Jacob Zuma corruption charges

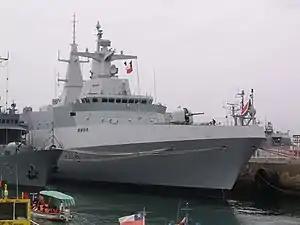
SAS Isandlwana, one of the four frigates for which Thales provided the combat suites.

The next year, however, Zuma became a key figure in the 2004–2005 trial of Schabir Shaik, a Durban businessman and his friend and financial adviser. The trial concerned subcontracts for the four Valour-class frigates which had been procured for the South African Navy under the Arms Deal. Shaik had a close business relationship with Thomson-CSF (later Thales), which had won the contract to provide the combat suites for the frigates. A company which Shaik part-owned, Altech Defence Systems (later African Defence Systems), also won an Arms Deal subcontract, though only after it had been acquired by Thomson by 1999.